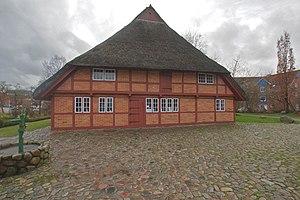
Schönberg (Holstein) (Salzderhelden), Allemagne: Musée de la prébosterie